Maryland Eastern Shore Hawks

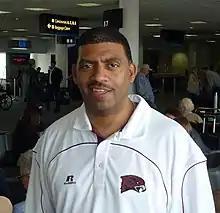
Fred Batchelor, former head coach of the women's basketball team

From 1946 to 1980, Maryland Eastern Shore (Maryland State College from 1946 to 1970) fielded a successful football program. UMES football produced 20 future NFL players, most notably Art Shell of the Oakland / Los Angeles Raiders. The program was discontinued in 1980.